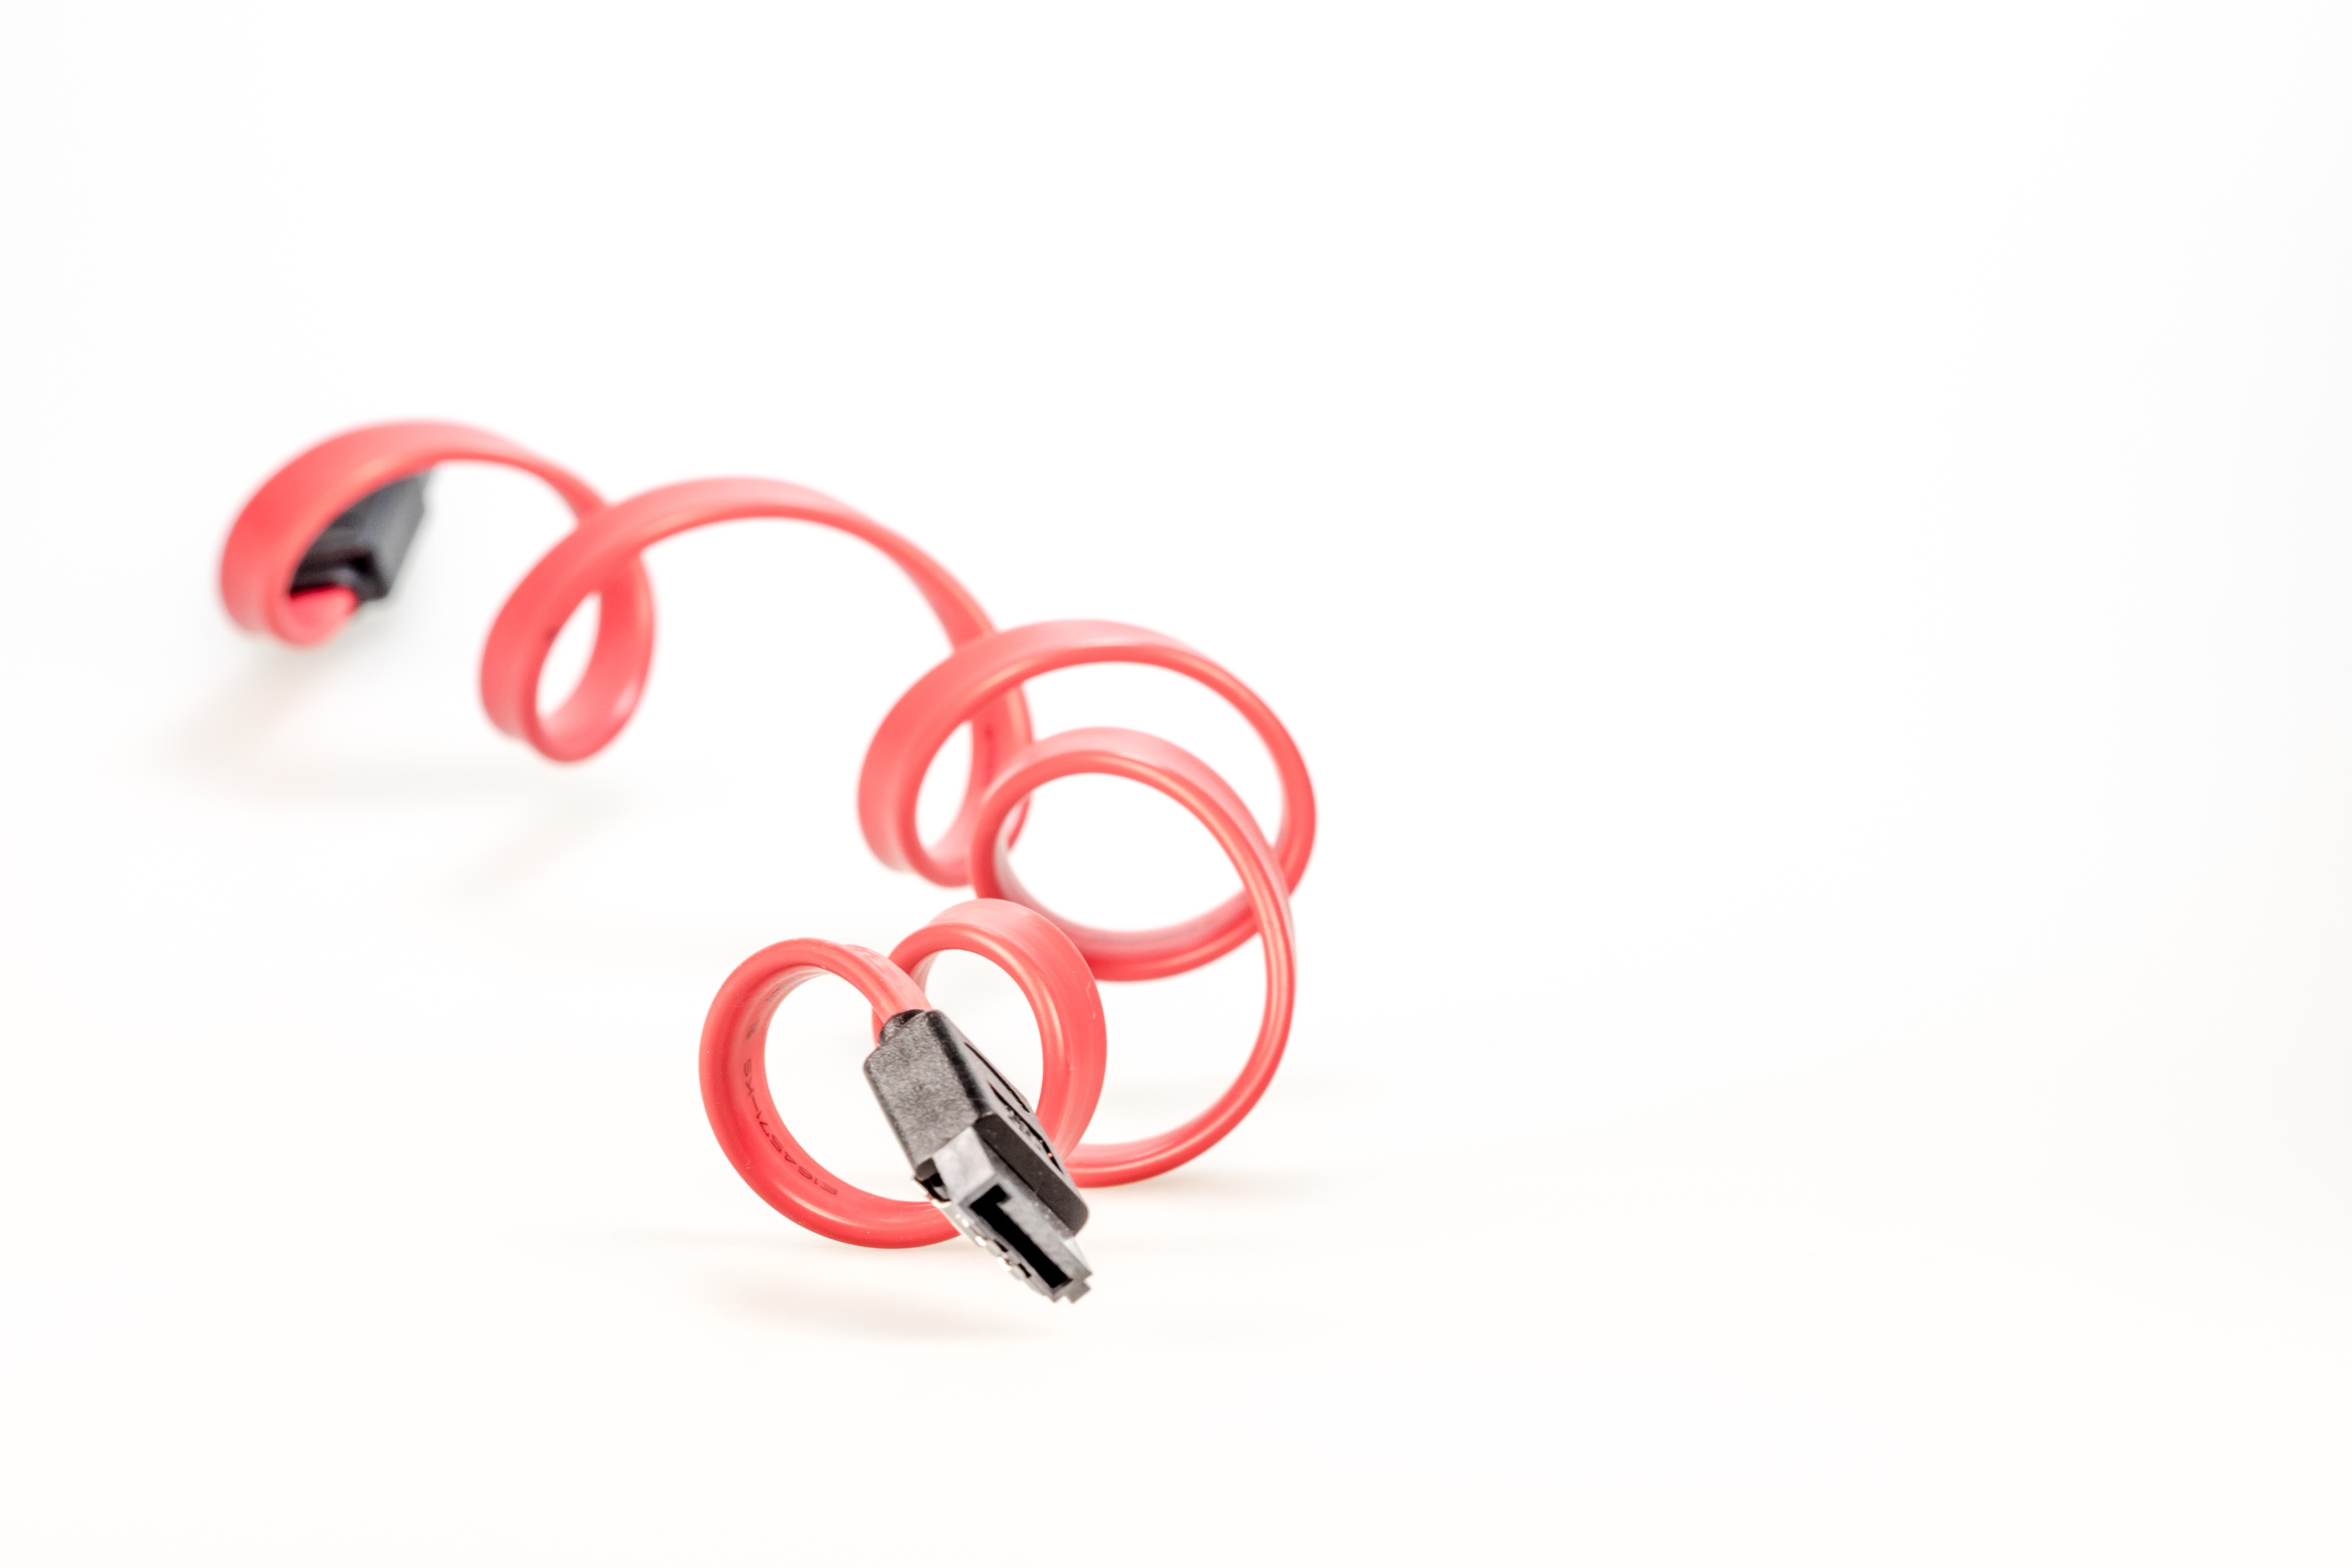
computer, hand, technology, cable, heart, line, finger, red, macro, gadget, black, ear, human body, product, font, headphones, accessories, hardware, organ, pc, it, connection, plug, datailaufnahme, periphaerie, data processing, cut out, edp, sata, s ata, connecting cable, flat ribbon cable, sata connection